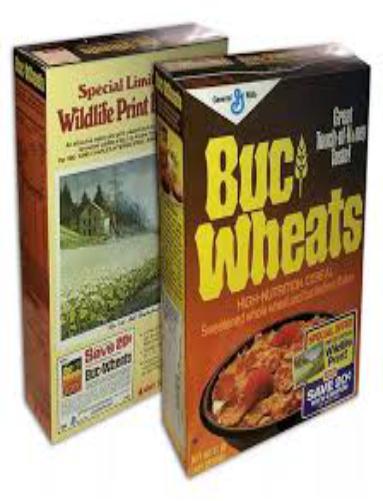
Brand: Buc Wheats
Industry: Food